Bhojpur, Madhya Pradesh

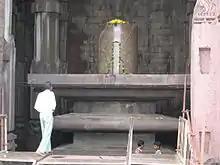
The liṅga at the Bhojasvāmin temple, Bhojpur

Bhojpur is famous for the incomplete Bhojeśvar temple dedicated to Shiva. The site is under the protection of the Archaeological Survey of India as a monument of national importance. The temple houses one of the largest "liṅga"-s in India, 5.5 m (18 ft) tall and 2.3 m (7.5 ft) in circumference. It is crafted out a single rock. The liṅga was repaired by the Archaeological Survey of India who also added a roof over the top to prevent weather damage.